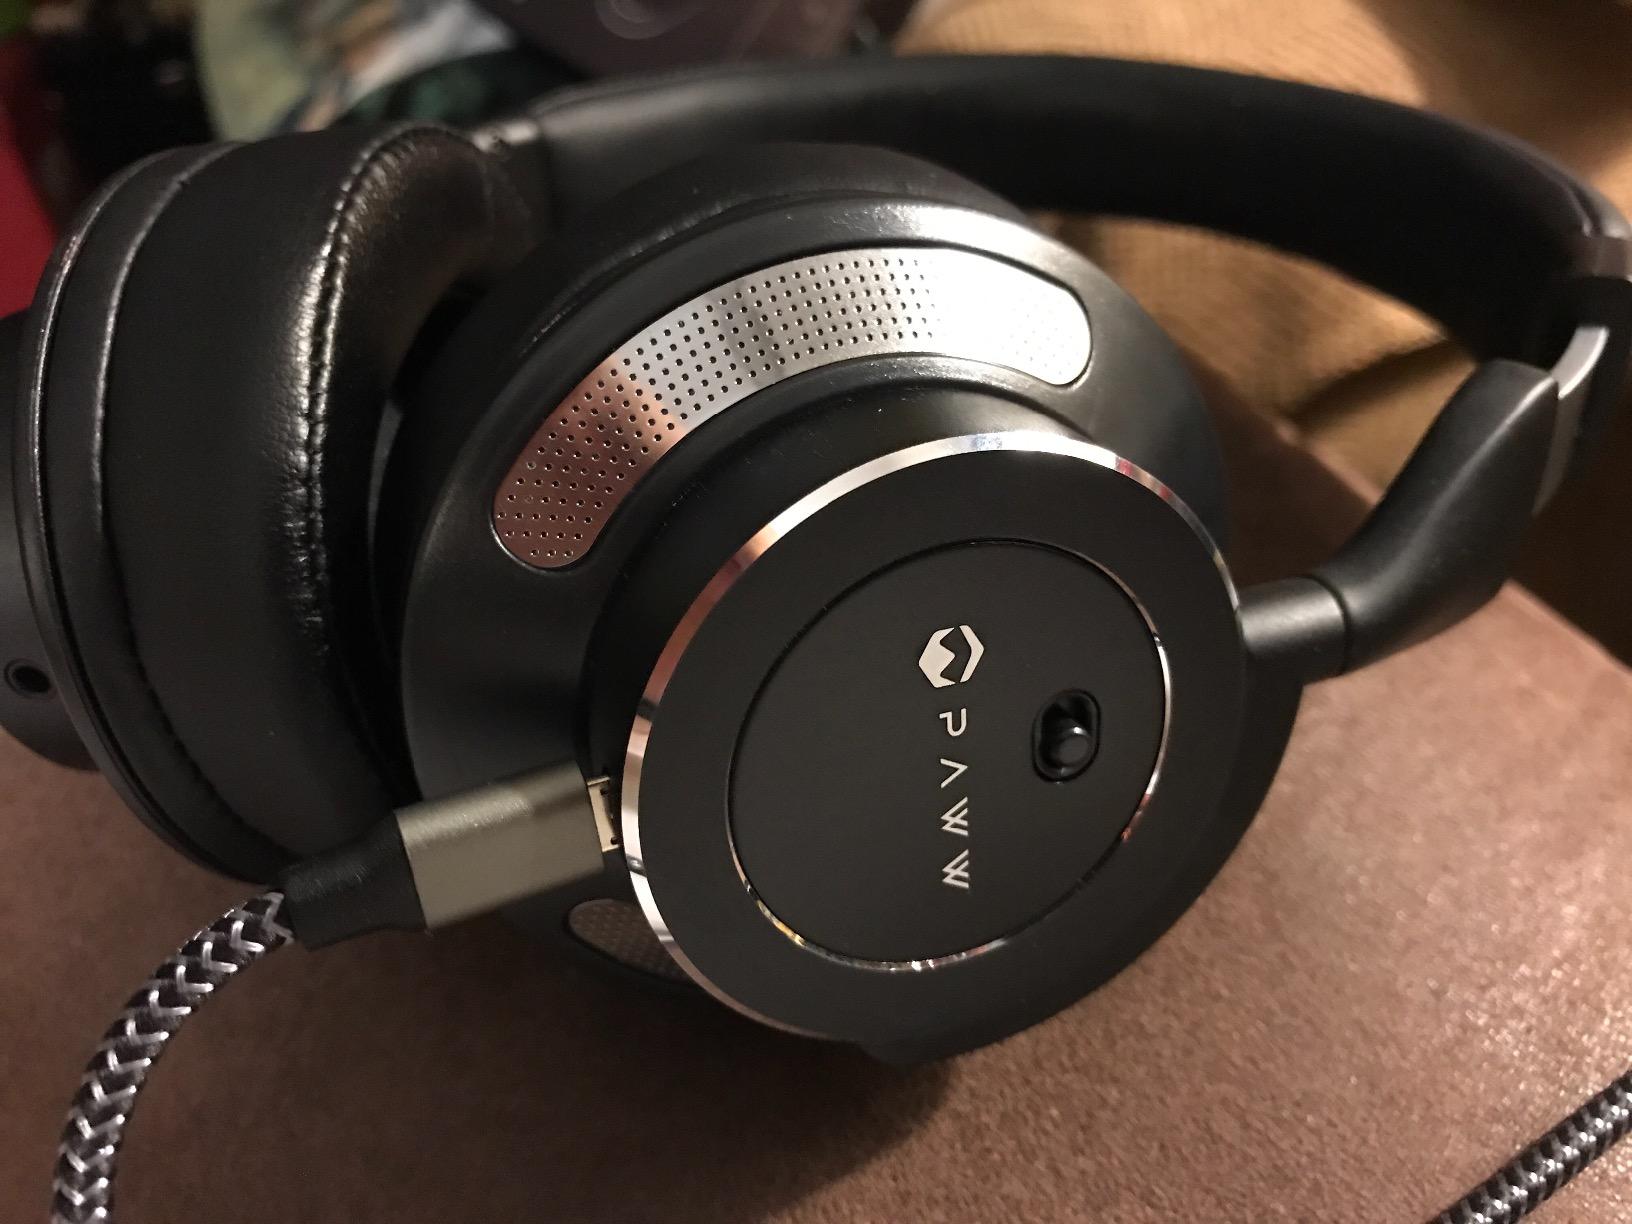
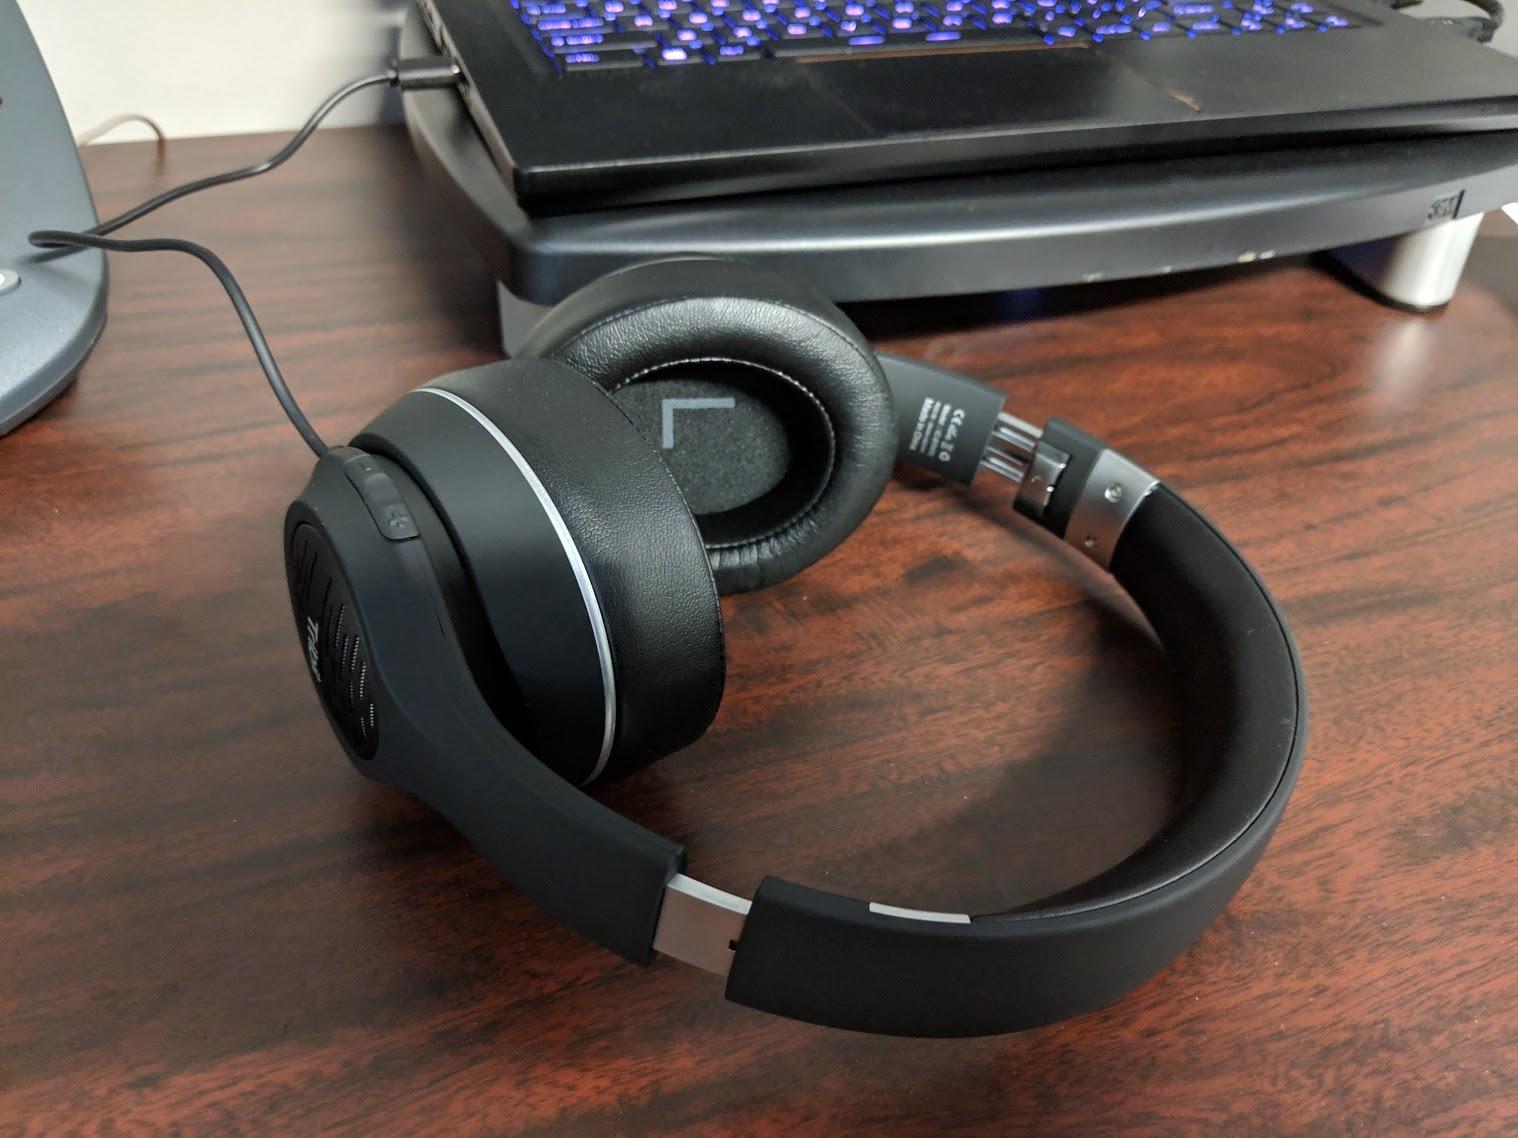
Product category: headphones
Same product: no